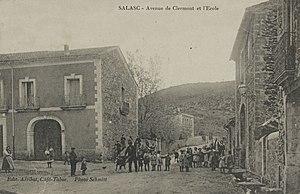
Salasc. - Avenue de Clermont et l'école
Salasc est une commune française située dans le département de l'Hérault en région Occitanie.